Japanese Micronesians

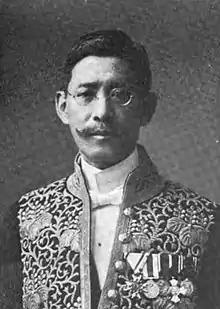
Toshiro Tezuka, the first governor of the South Seas Mandate.

The first recorded contact between the Japanese and Pacific Islanders (believed to be Micronesians) was reflected in the "Kokon Chomonjū", when eight men arrived at Okinoshima (an ancient town in the former Izu Province) in July 1171. They were described to be tall, having dark-brown and tattooed skin, wearing ornaments as well as having coarse hair. The Japanese served them some millet and sake. When the eight men attempted to take the bows and spears, a fight ensued between the Japanese and the eight men, before the latter left Okinoshima. Japanese contact was also suggested by some anthropologists in the 19th century, and at least one, James McKinney Alexander suggested that Micronesians may have intermarried with Japanese fishermen who had strayed off course and stranded in the islands. In an 1895 study, Alexander noted similarities between the cultural traditions, vocabulary and pre-Christian beliefs between Pohnpeian and Kosraeans. Studies done by other Japanese anthropologists in the 19th and 20th centuries noted that at least 60 Japanese vessels had strayed offshore between the 17th and 19th centuries and could have made landfall in the Pacific Islands.